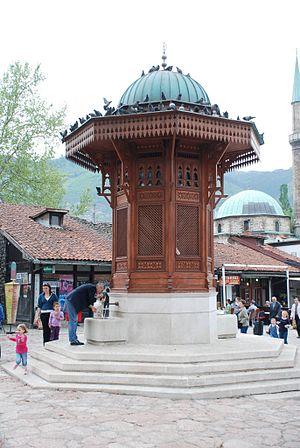
Un sebil est une fontaine publique, souvent ornée de gravures en pierre. Ils étaient construits aux carrefours importants et en dehors des mosquées, par des hauts dignitaires ou dirigeants généreux, notamment sous l'Empire ottoman. Ils étaient alors utilisés afin de fournir l'eau aux croyants pour leur ablutions avant la prière, et aux voyageurs pour leur propre consommation.
Cet article recense les monuments nationaux situés sur le territoire de la Ville de Sarajevo en Bosnie-Herzégovine et dans la République serbe de Bosnie. La liste établie par la Commission pour la protection des monuments nationaux compte 109 monuments nationaux inscrits sur la liste principale et 20 monuments inscrits sur une liste provisoire.
Alexander Wittek était un architecte et un maître d'échecs austro-hongrois.
La fontaine Sebilj est située en Bosnie-Herzégovine, sur le territoire de la Ville de Sarajevo. Construite en 1891, elle est inscrite sur la liste provisoire des monuments nationaux de Bosnie-Herzégovine.